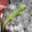
Label: lizard